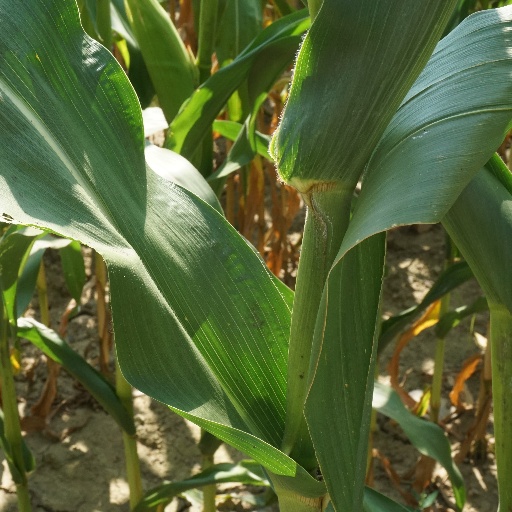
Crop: maize; corn